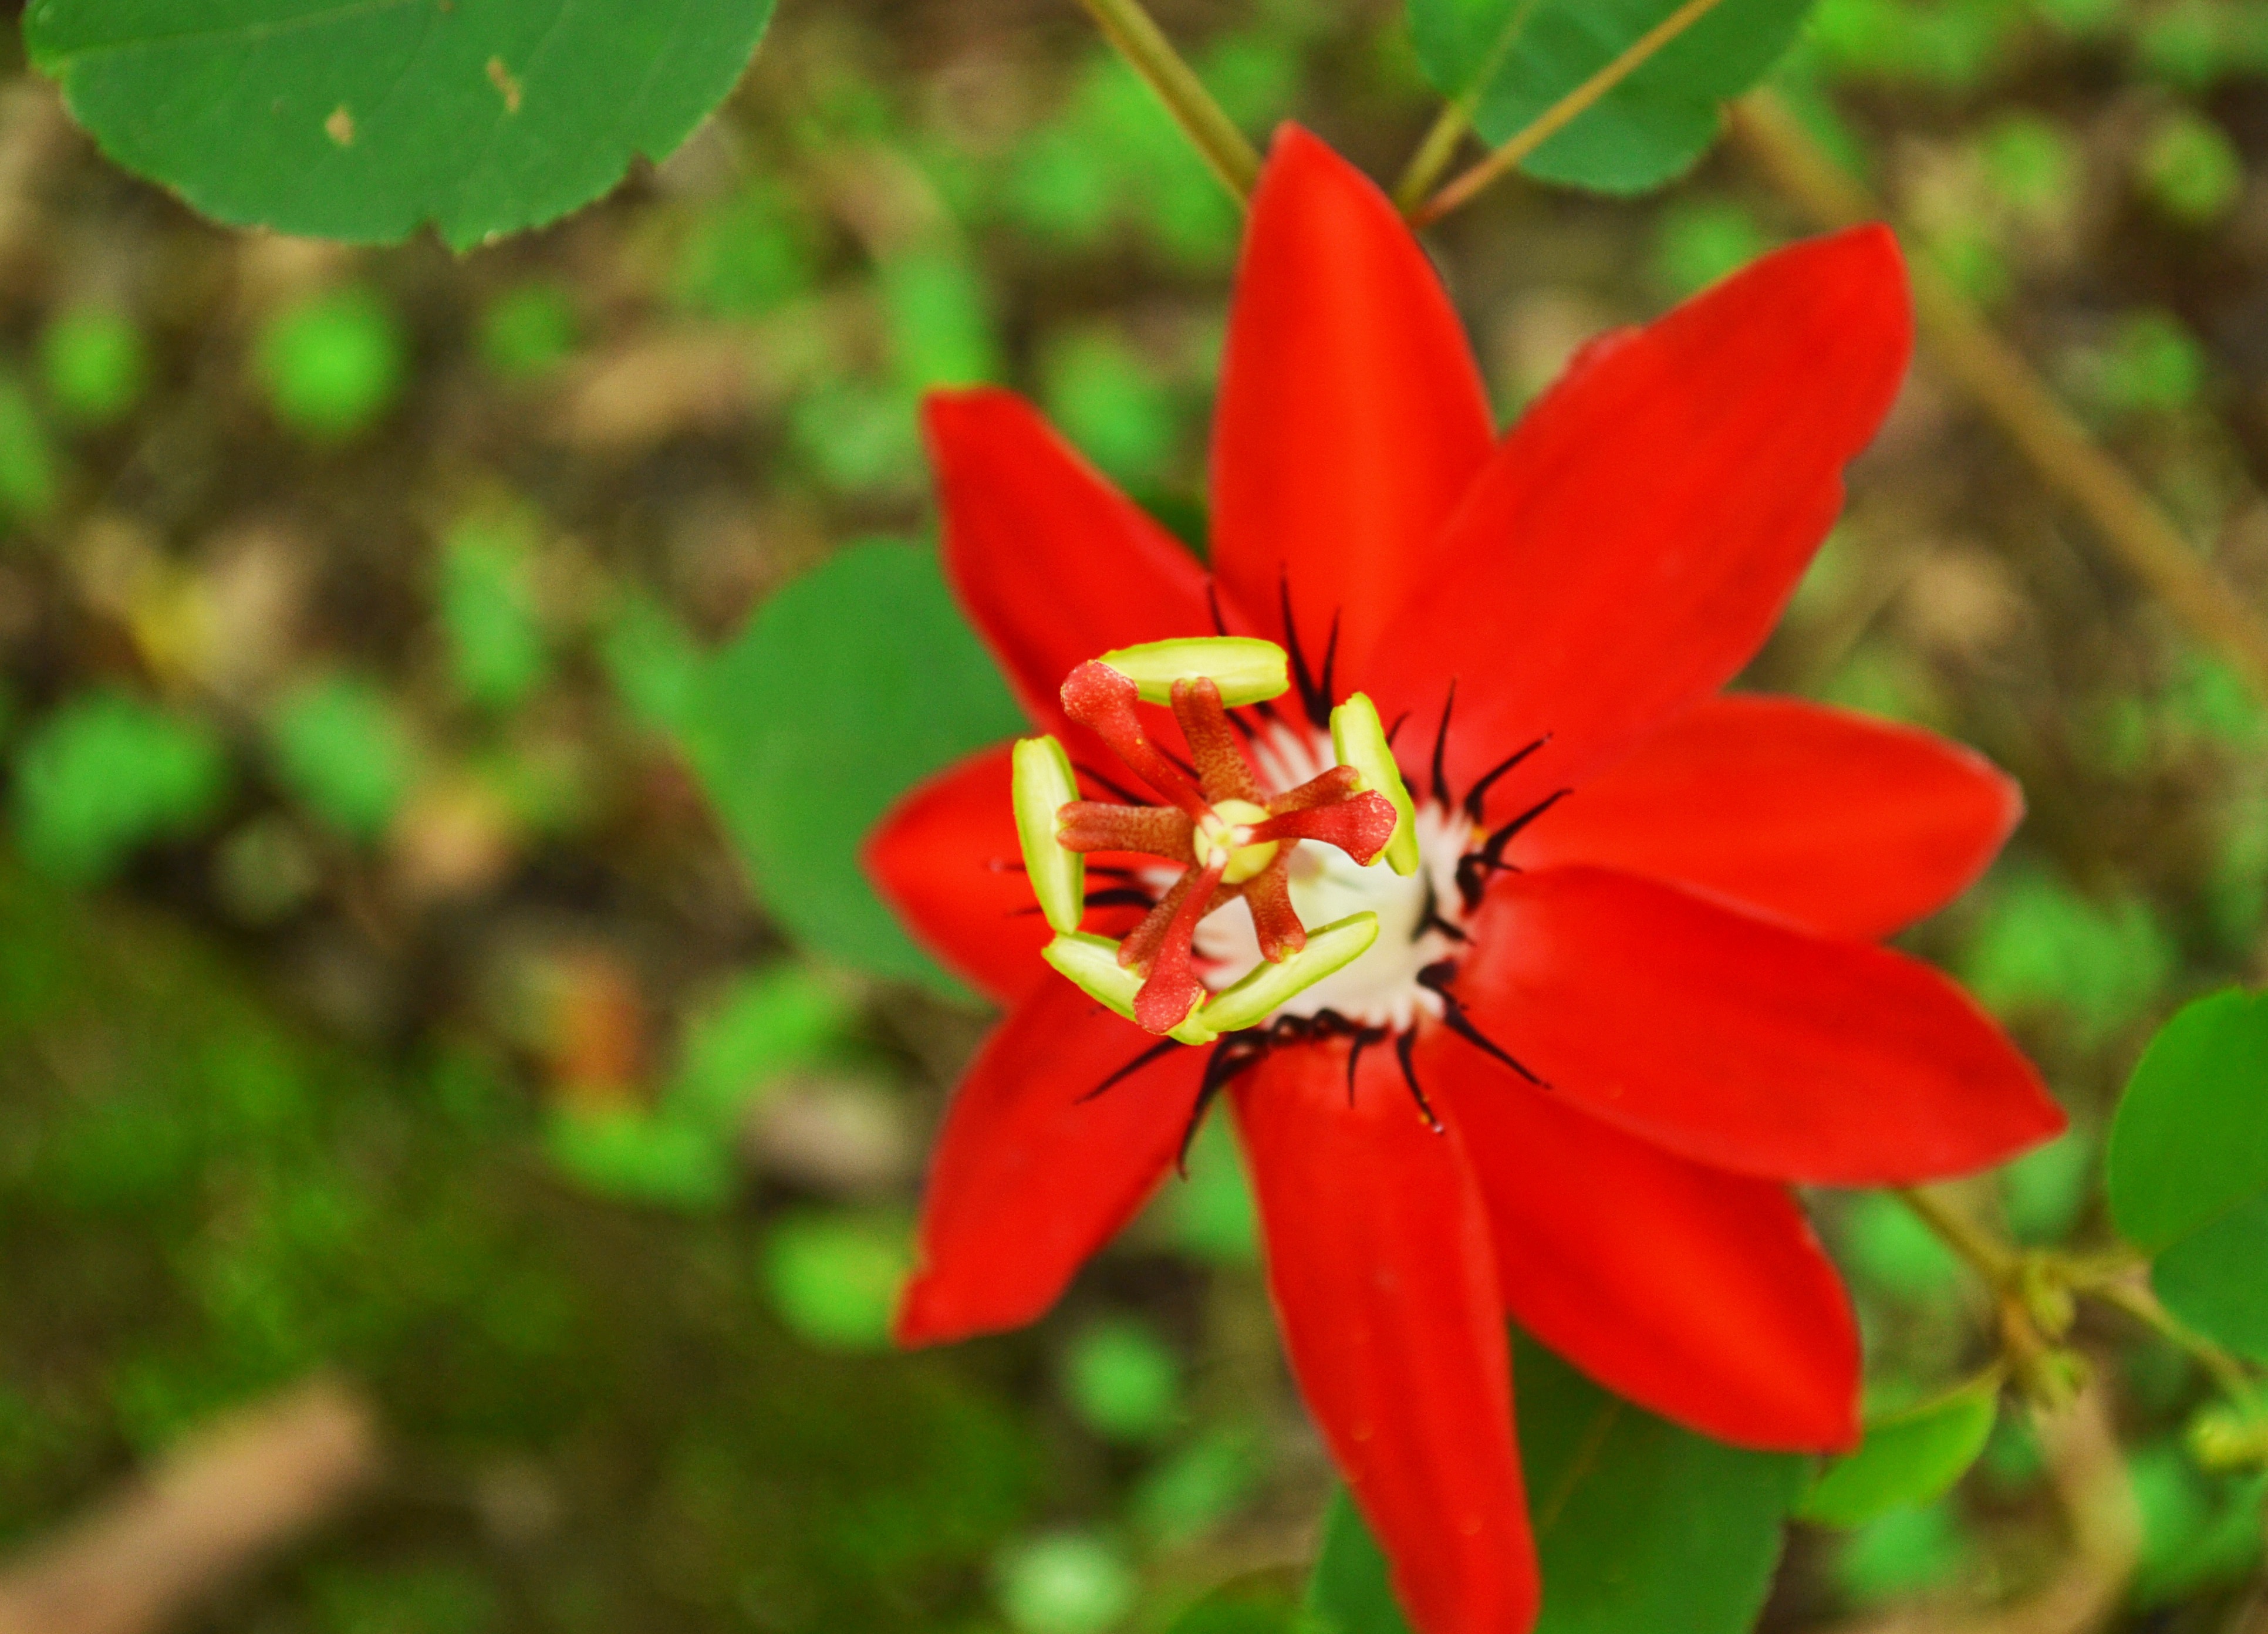
nature, forest, plant, flower, petal, floral, red, color, natural, fresh, botany, garden, flora, wildflower, flowers, flowering plant, herbaceous plant, annual plant